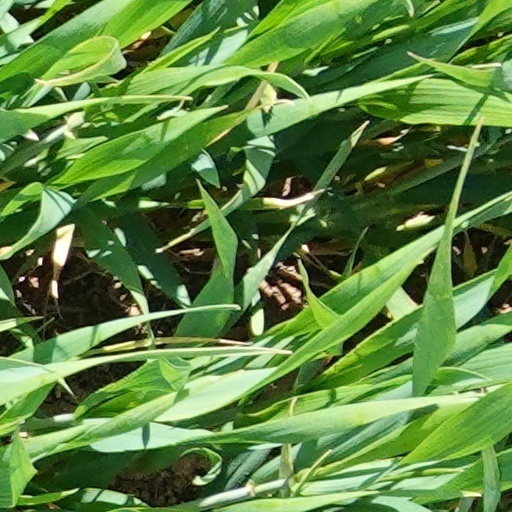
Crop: wheat